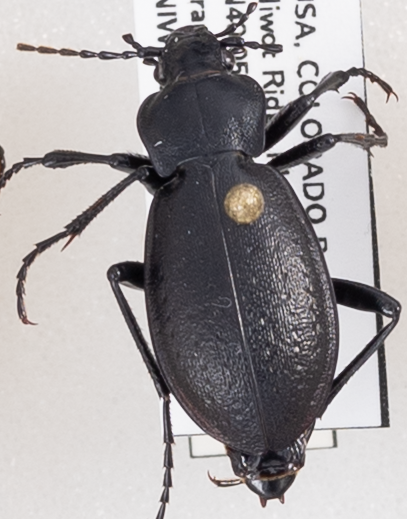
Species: Carabus taedatus
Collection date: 2023-08-08
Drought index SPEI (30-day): -0.39
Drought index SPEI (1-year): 0.32
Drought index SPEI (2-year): -0.1